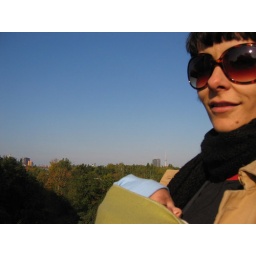
view from the Kreuzberg bridge to the Alexanderplatz .... you can see the TV Tower in the background.